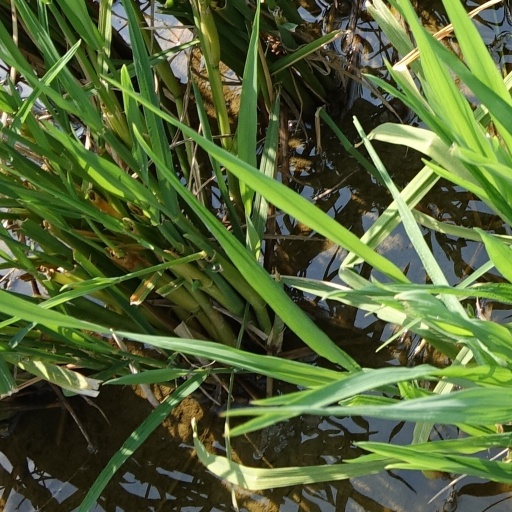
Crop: rice